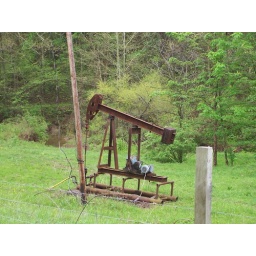
A brown oil well off the side of the road somewhere in southeast Ohio.